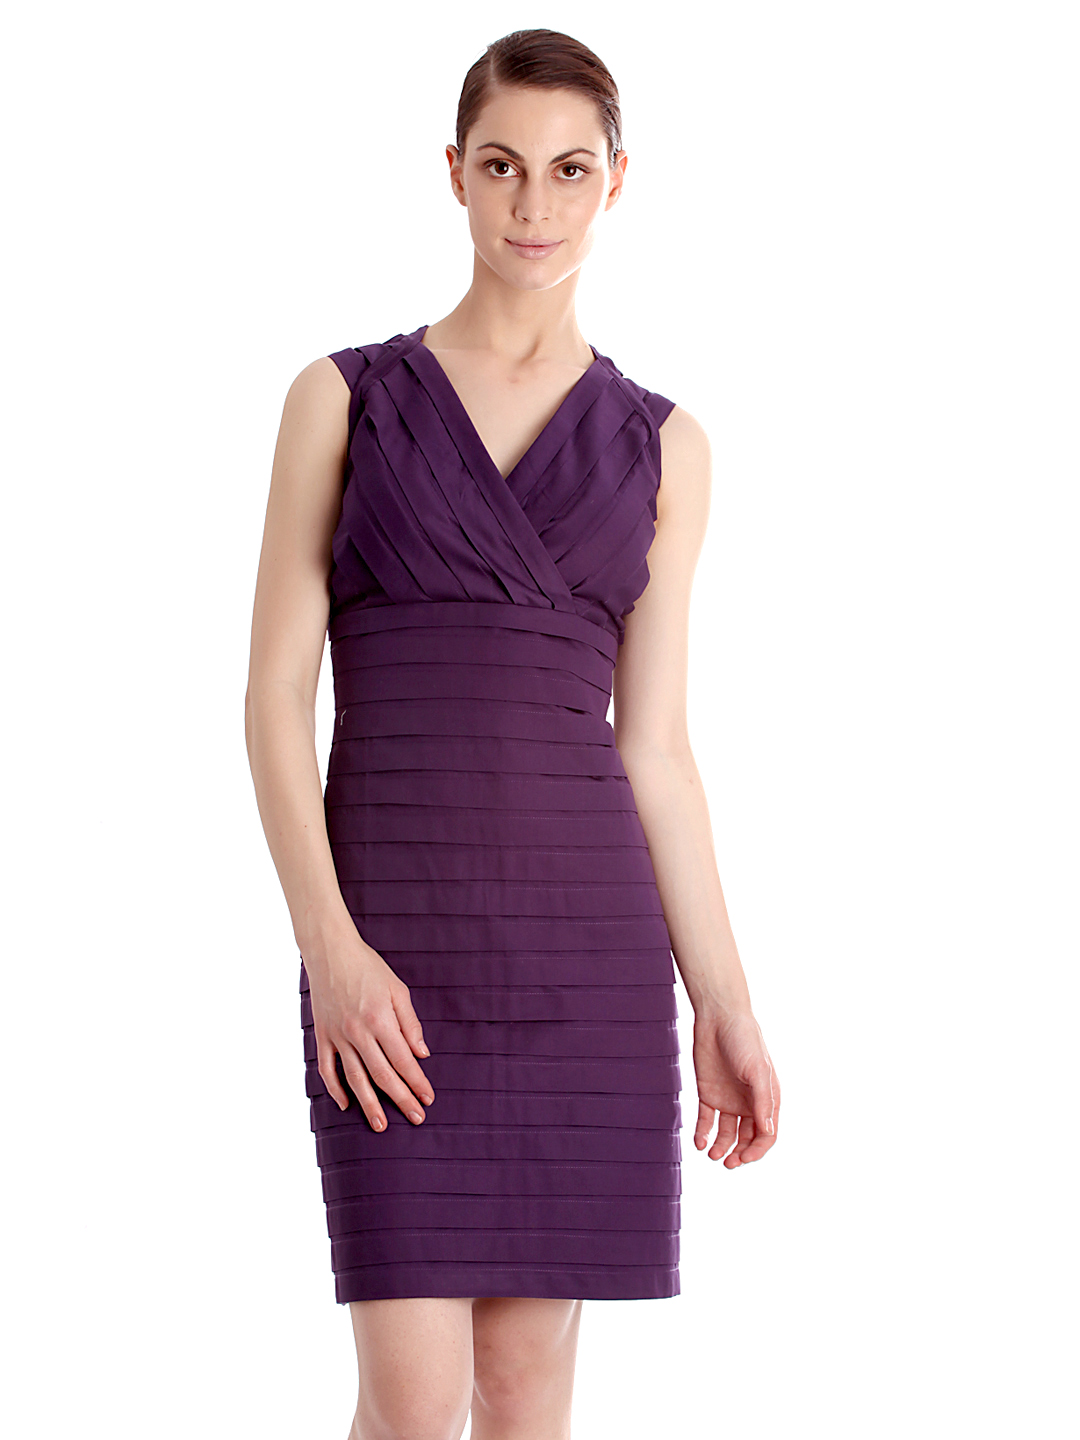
Femella Women Purple Dress
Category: Apparel / Dress / Dresses
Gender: Women
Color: Purple
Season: Summer 2012
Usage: Casual